Motel

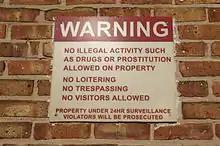
Sign on Chicago motel

The plight of Route 66, whose removal from the United States Highway System in 1985 turned places like Glenrio, Texas and Amboy, California into overnight ghost towns, has captured public attention. Route 66 associations, built on the model of Angel Delgadillo's first 1987 association in Seligman, Arizona, have advocated preservation and restoration of the motels, businesses, and roadside infrastructure of the neon era. In 1999, the National Route 66 Preservation Bill allocated $10 million in matching fund grants for private restoration and preservation of historic properties along the route. The road popularized through John Steinbeck's "The Grapes of Wrath" and Bobby Troup's "(Get Your Kicks On) Route 66" was marketed not as transportation infrastructure but as a tourism destination in its own right.